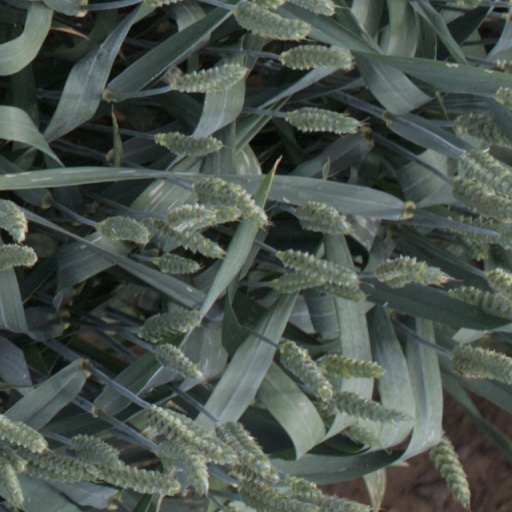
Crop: wheat